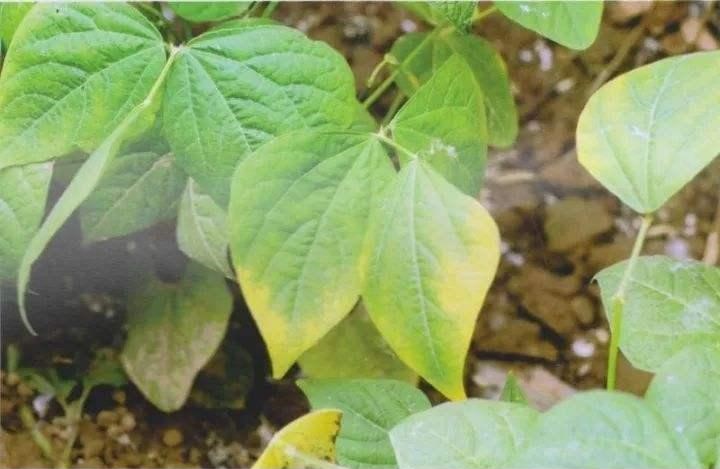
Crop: unknown
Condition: bean_bean_halo_blight